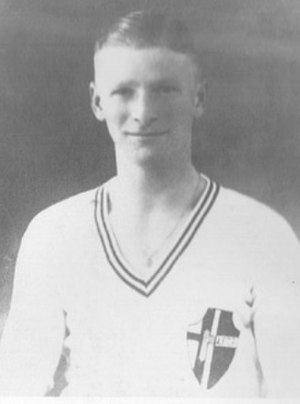
Mario Perazzolo
Mario Perazzolo var en italiensk fodboldspiller og -træner.